Searcys

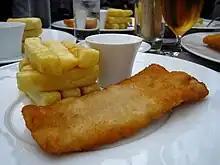
Fish and chips at Searcys 1847, on the 39th & 40th floor of the Gherkin building, London

Searcys was founded in 1847 by John Searcy, pastry chef to the Duke of Northumberland.